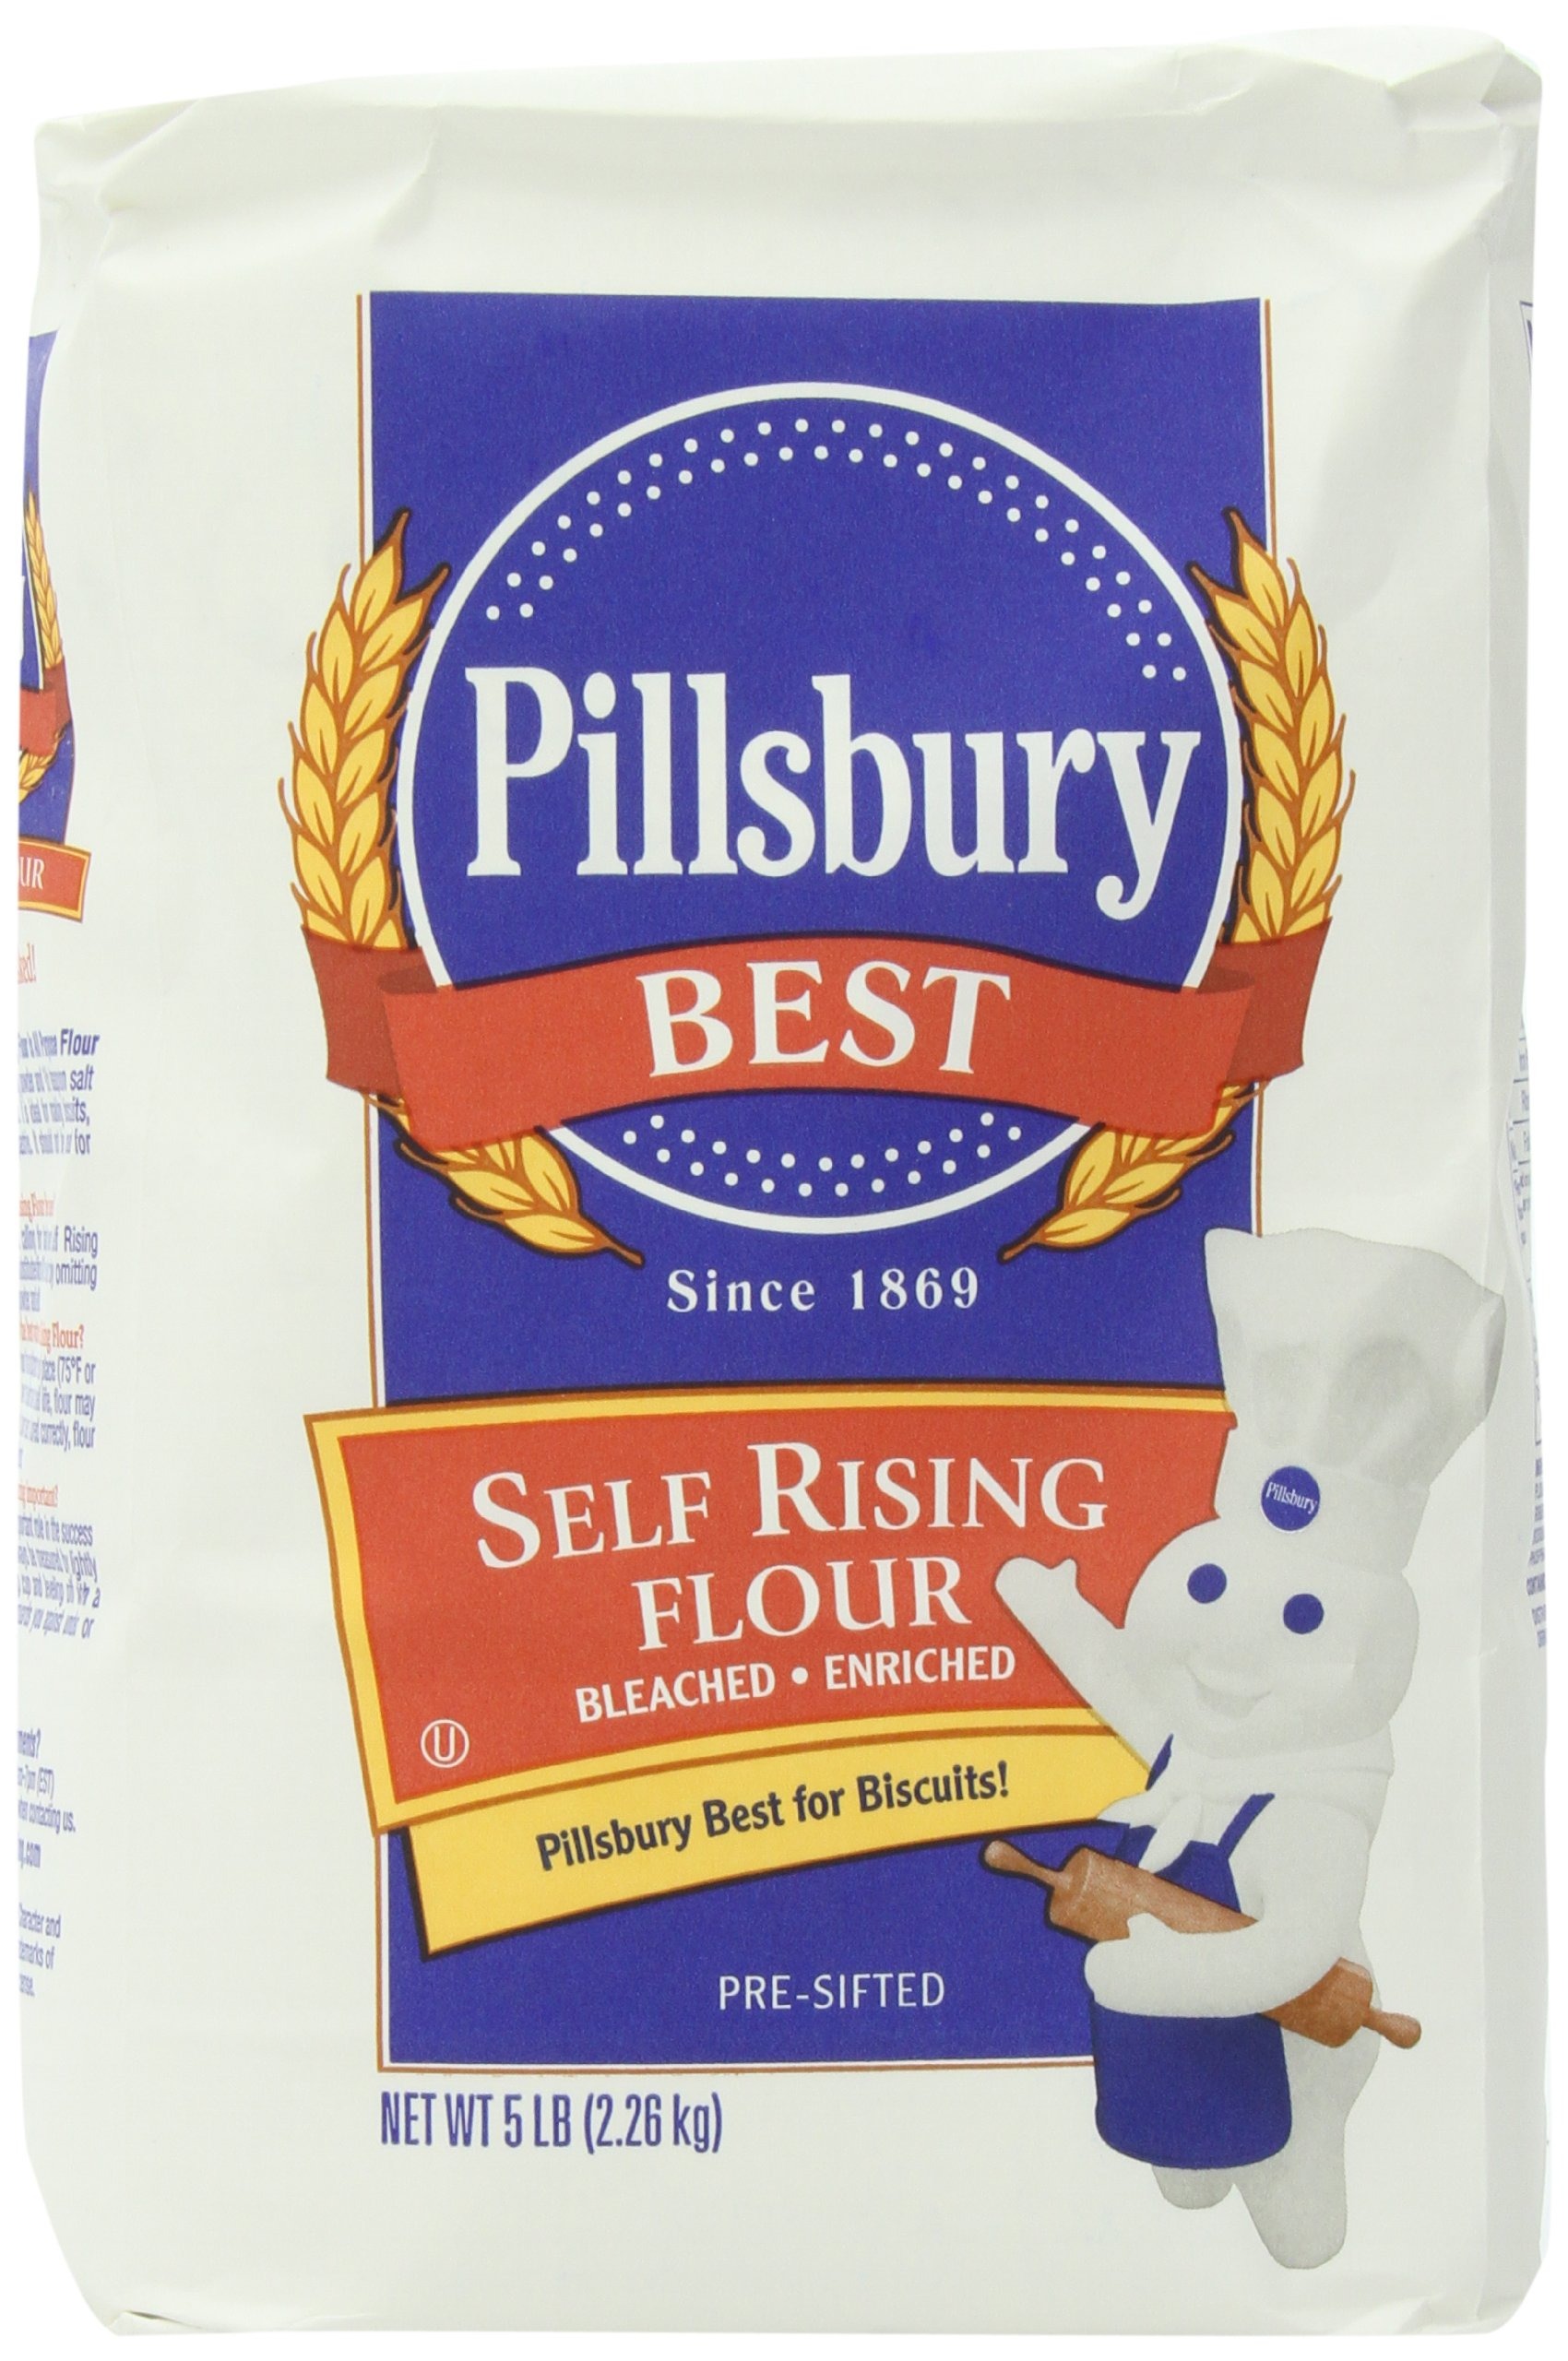
Item Name: Pillsbury Best Self Rising Flour, 5 Pound
Value: 80.0
Unit: Ounce

Price: 9.935